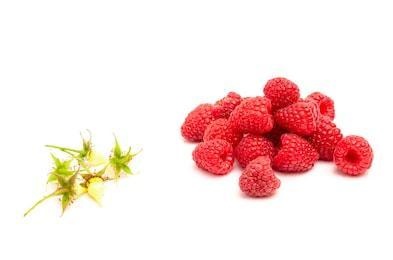
Label: raspberry